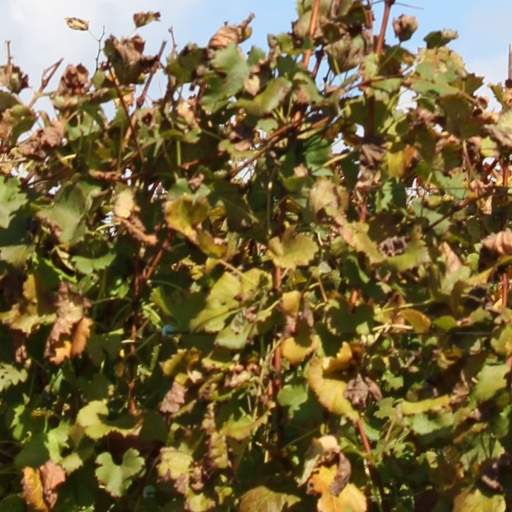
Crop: grape